HMS Porpoise (1913)

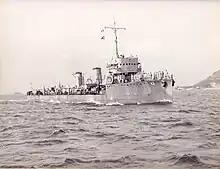
"Maranhão"

In March 1920, "Porpoise" was sold to Thornycroft for refurbishing and onwards sale to Brazil as "Alexandrino Dealanca", commissioning in the Brazilian Navy on 9 December 1922. The ship was fitted with modified armament for Brazilian service, with three 4-inch guns and two guns, and four torpedo tubes in two twin mounts, all supplied by the British company Armstrong Whitworth. She was renamed "Maranhão" in 1927.